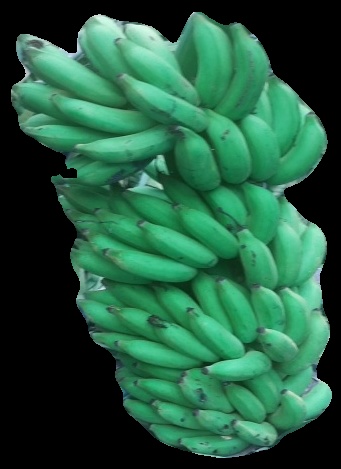
Variety: elakki-bale
Grade: grade1